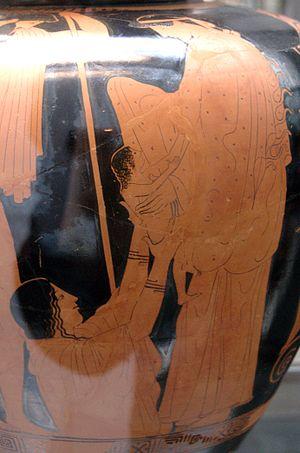
Naissance d'Érichthonios
Dans la mythologie grecque, Héphaïstos ou Héphaestos est le dieu du feu, de la forge, de la métallurgie et des volcans.